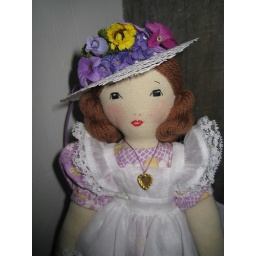
close up of face in hat